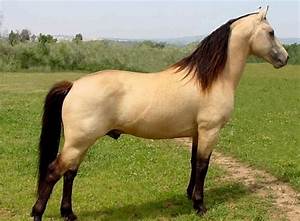
Label: cavallo